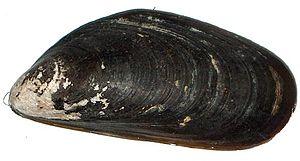
Mytilus est un genre de mollusques bivalves de la famille des Mytilidae, qui contient notamment la moule commune.